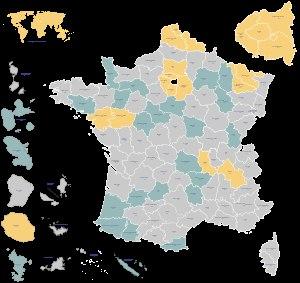
Des élections sénatoriales ont eu lieu le 25 septembre 2011, en France, afin de pourvoir 170 sièges de sénateurs de la série 1, soit près de la moitié de l'effectif total de la chambre haute. Elles sont marquées par le basculement à gauche du Sénat, devenue strictement majoritaire à gauche pour la première fois de la Vᵉ République.